Robert Russell (architect)

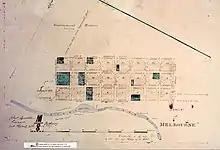
Robert Hoddle's survey of the town of Melbourne in 1837.

"That was largely settled for me by the first settlers who built their huts on the present site of the future city, and whom I sought to disturb as little as possible in making the survey. The idea was to have as few of the huts as possible actually in the streets, from which in a very little time they would have to be removed. The old falls on the Yarra really determined the position of the city. The first hut builders kept close to them. The preference for the locality – the high ground between Queen, King, Flinders, and Bourke streets – lasted for some time after the building of Melbourne had begun, and all of the earlier buildings shown on old plans are dotted about there."